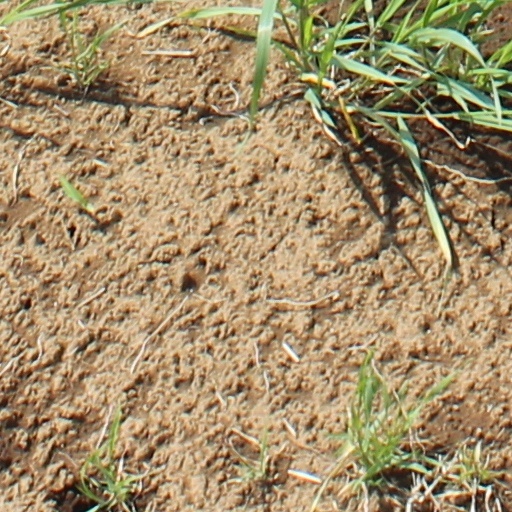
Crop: wheat